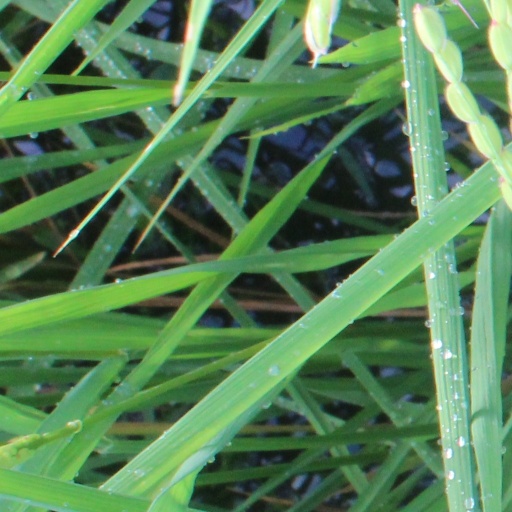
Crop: rice